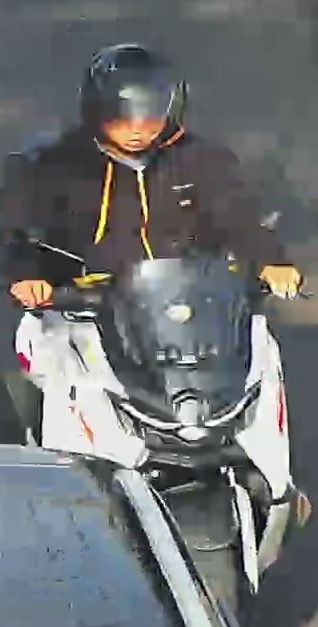
person-with-helmet: 1
person-without-helmet: 0